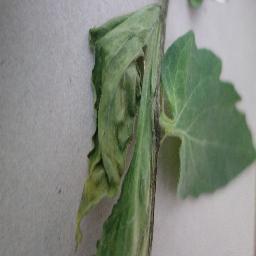
Label: Tomato___Late_blight